A Trip to the Moon (Chronicle)

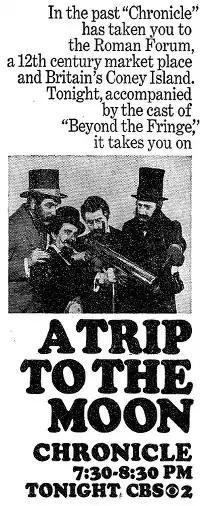
Newspaper advertisement for the film

"A Trip to the Moon" is a 1964 television science fiction comedy film, produced as an episode of the CBS series "Chronicle". The script was written by Jonathan Miller and Robert Goldman, based on Jules Verne's 1865 novel "From the Earth to the Moon". All characters are portrayed by Alan Bennett, Peter Cook, Miller, and Dudley Moore, who had first worked together in the revue "Beyond the Fringe".